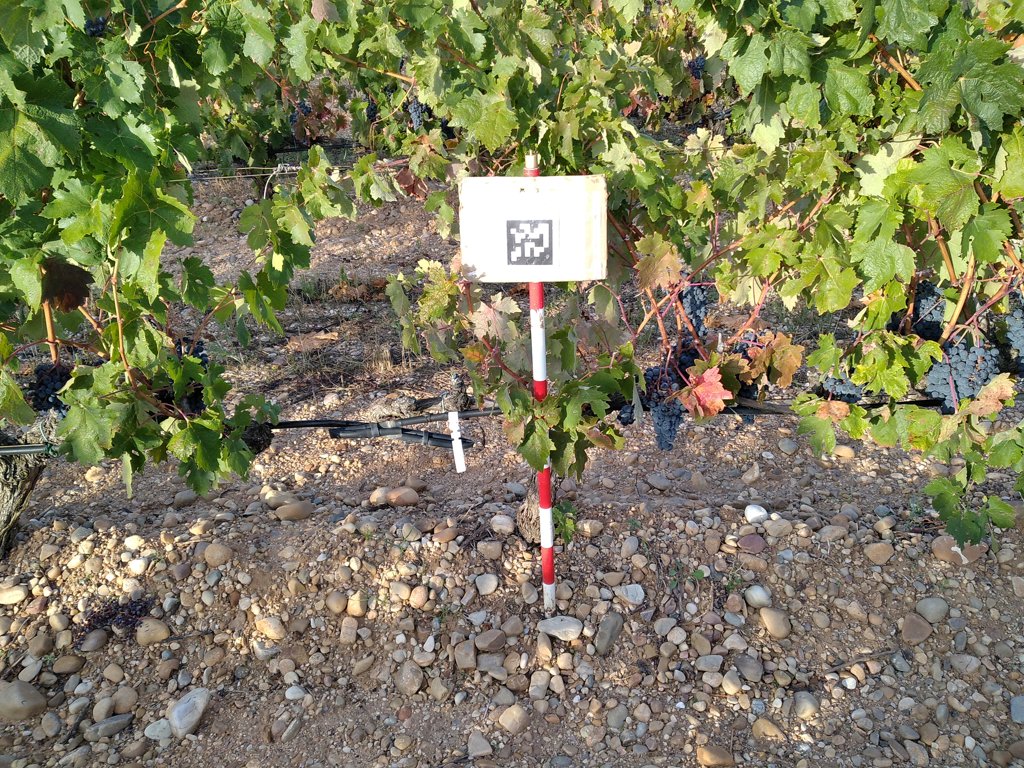
Berries visible: 320
Grape clusters: 9